Allioideae

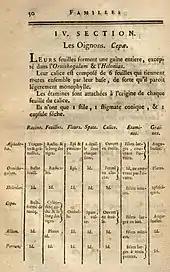
Michel Adanson's description of Cepae 1763

When Linnaeus formerly described the type genus "Allium" in his "Species Plantarum" in 1753, thirty species had this name. He placed "Allium" in a grouping he referred to as "Hexandria monogynia" (i.e. six stamens and one pistil) containing 51 genera in all.